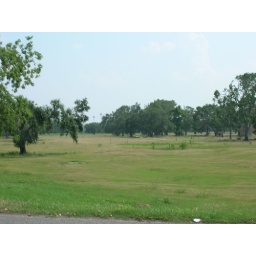
brown grass and dead live oaks now stand in the center of the beautiful park